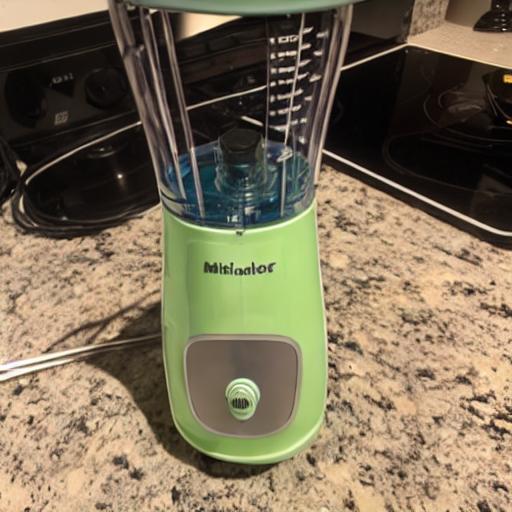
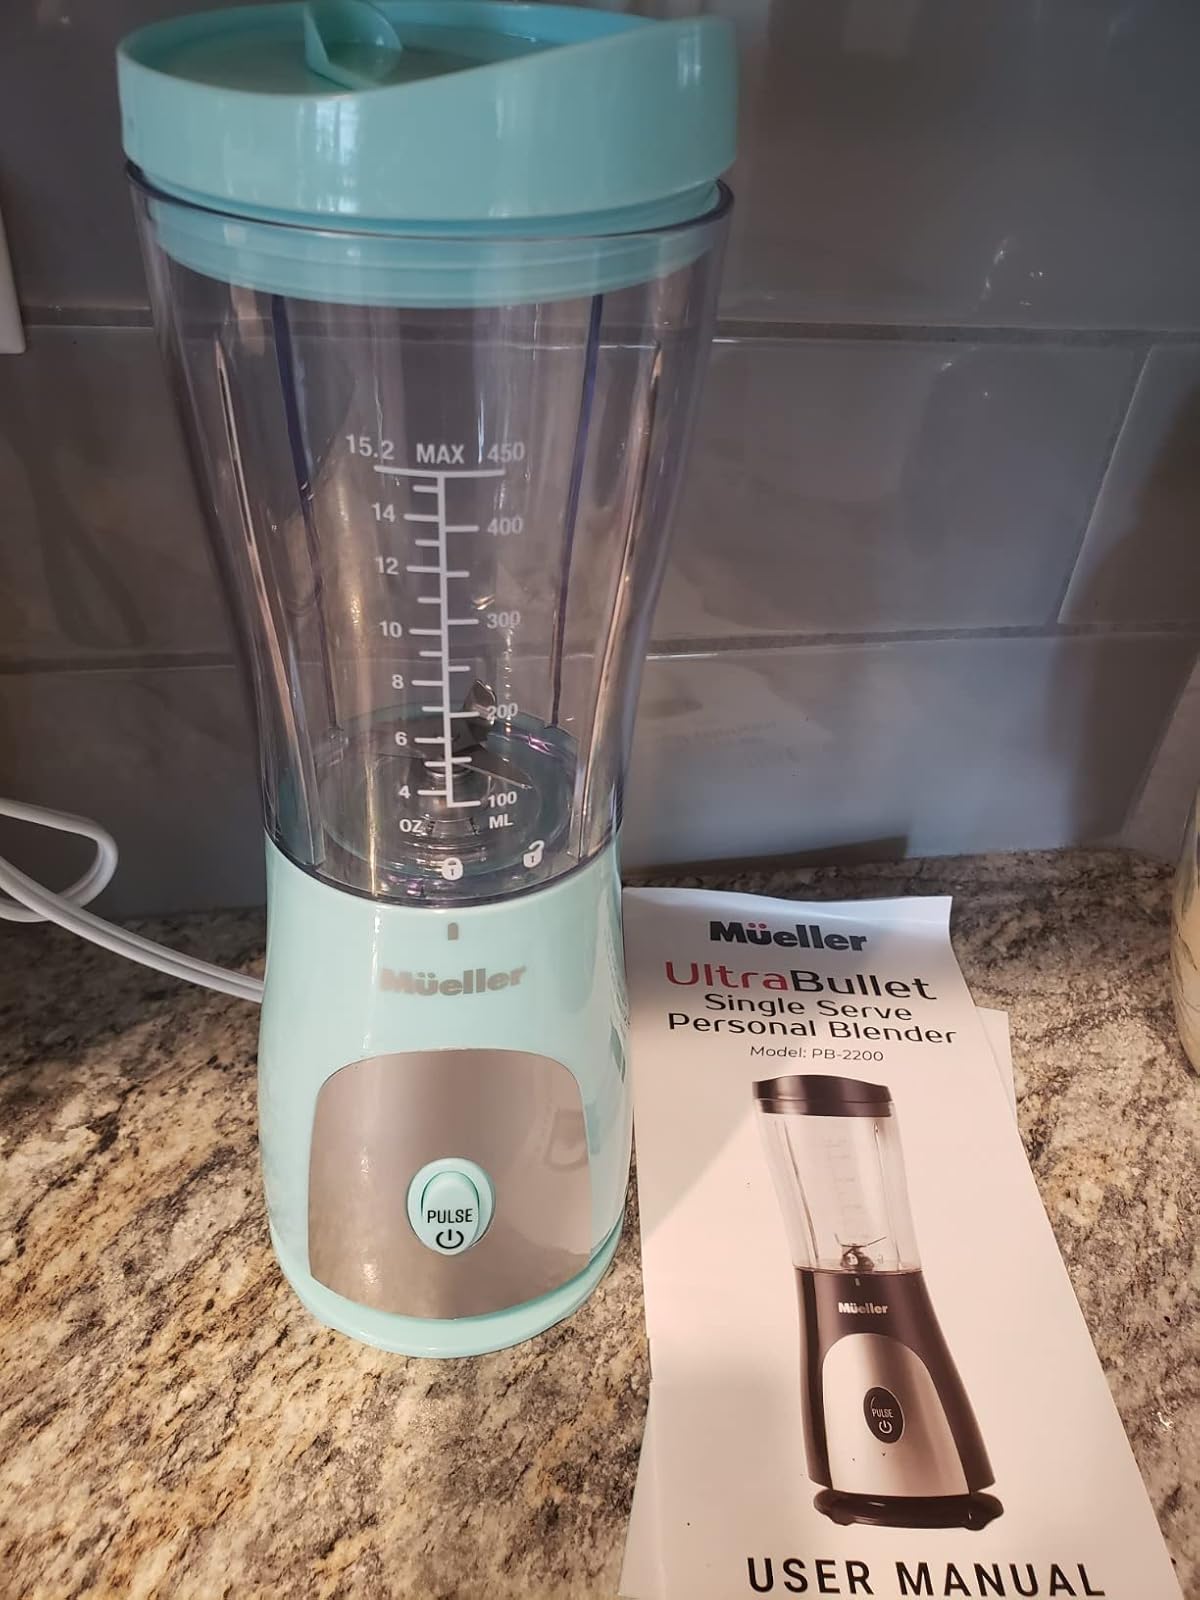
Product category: items_blender
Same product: no